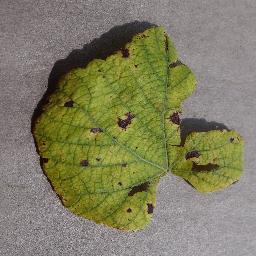
Label: Grape___Leaf_blight_(Isariopsis_Leaf_Spot)